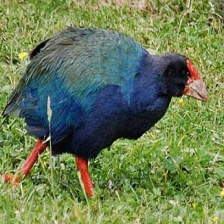
Species: TAKAHE
Scientific name: PORPHYRIO HOCHSTETTERI
ImageNet parent category: european_gallinule